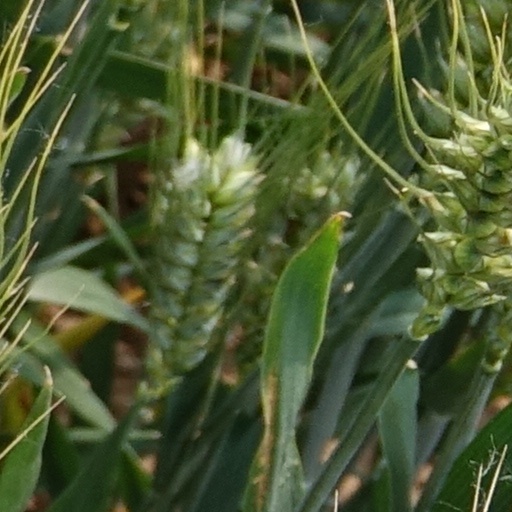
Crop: wheat